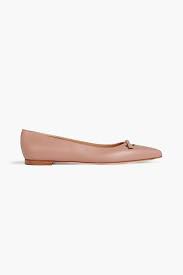
Label: Ballet Flat